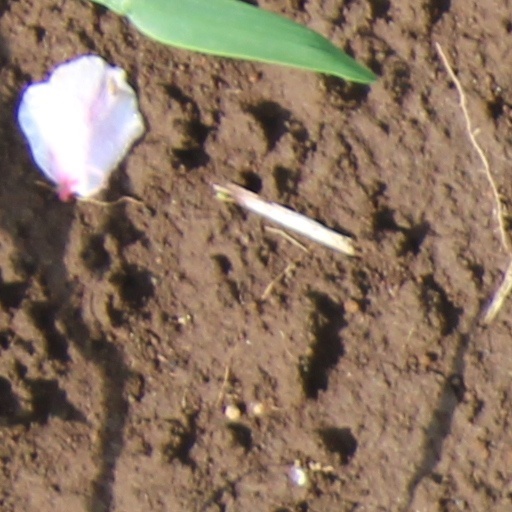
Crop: wheat